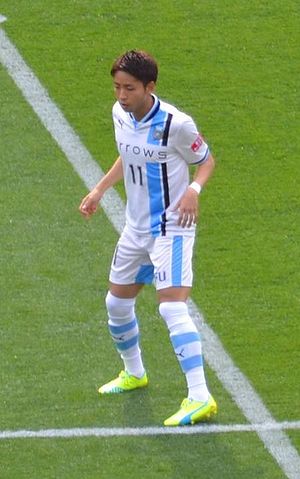
Yu Kobayashi
Yu Kobayashi er en japansk fodboldspiller.